Rosa Rosà

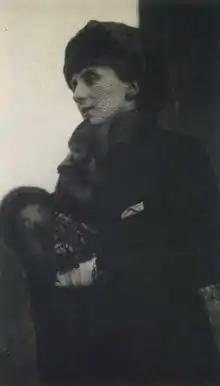
Rosa Rosà ca. 1930—1940

Rosa Rosà (born Edyth von Haynau; 1884–1978) was a writer and author associated with the inter-war Italian Futurist movement (the art and social movement, which is not to be confused with the field of futurist studies and ideas also known as futurology). She is renowned for her first short novel, "Una donna con tre anime" ("A Woman with Three Souls", 1918")."